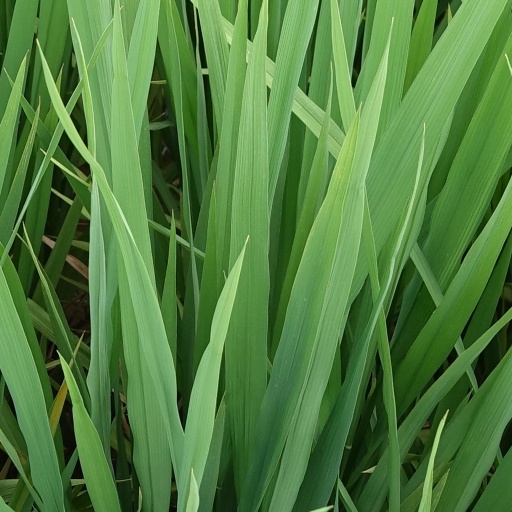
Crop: rice